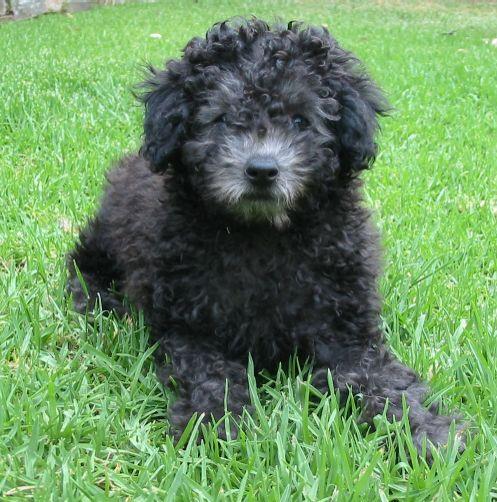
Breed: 200-n000010-miniature_poodle